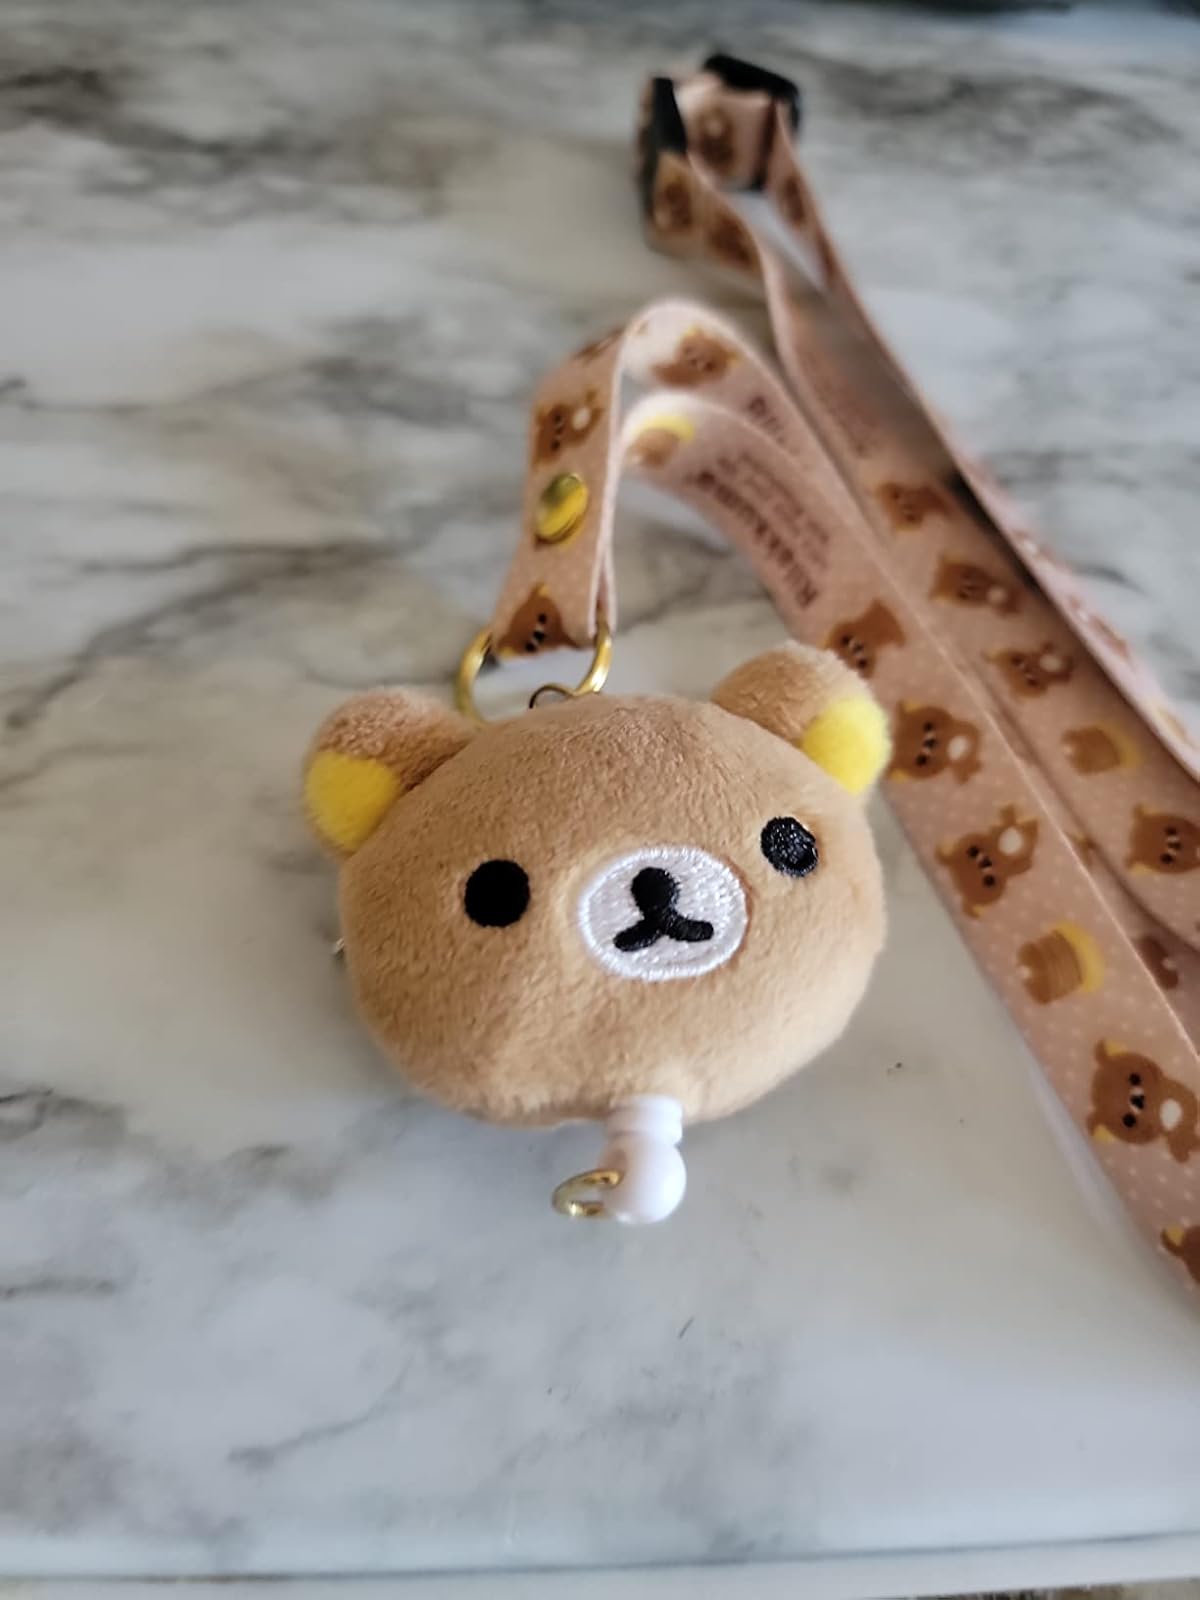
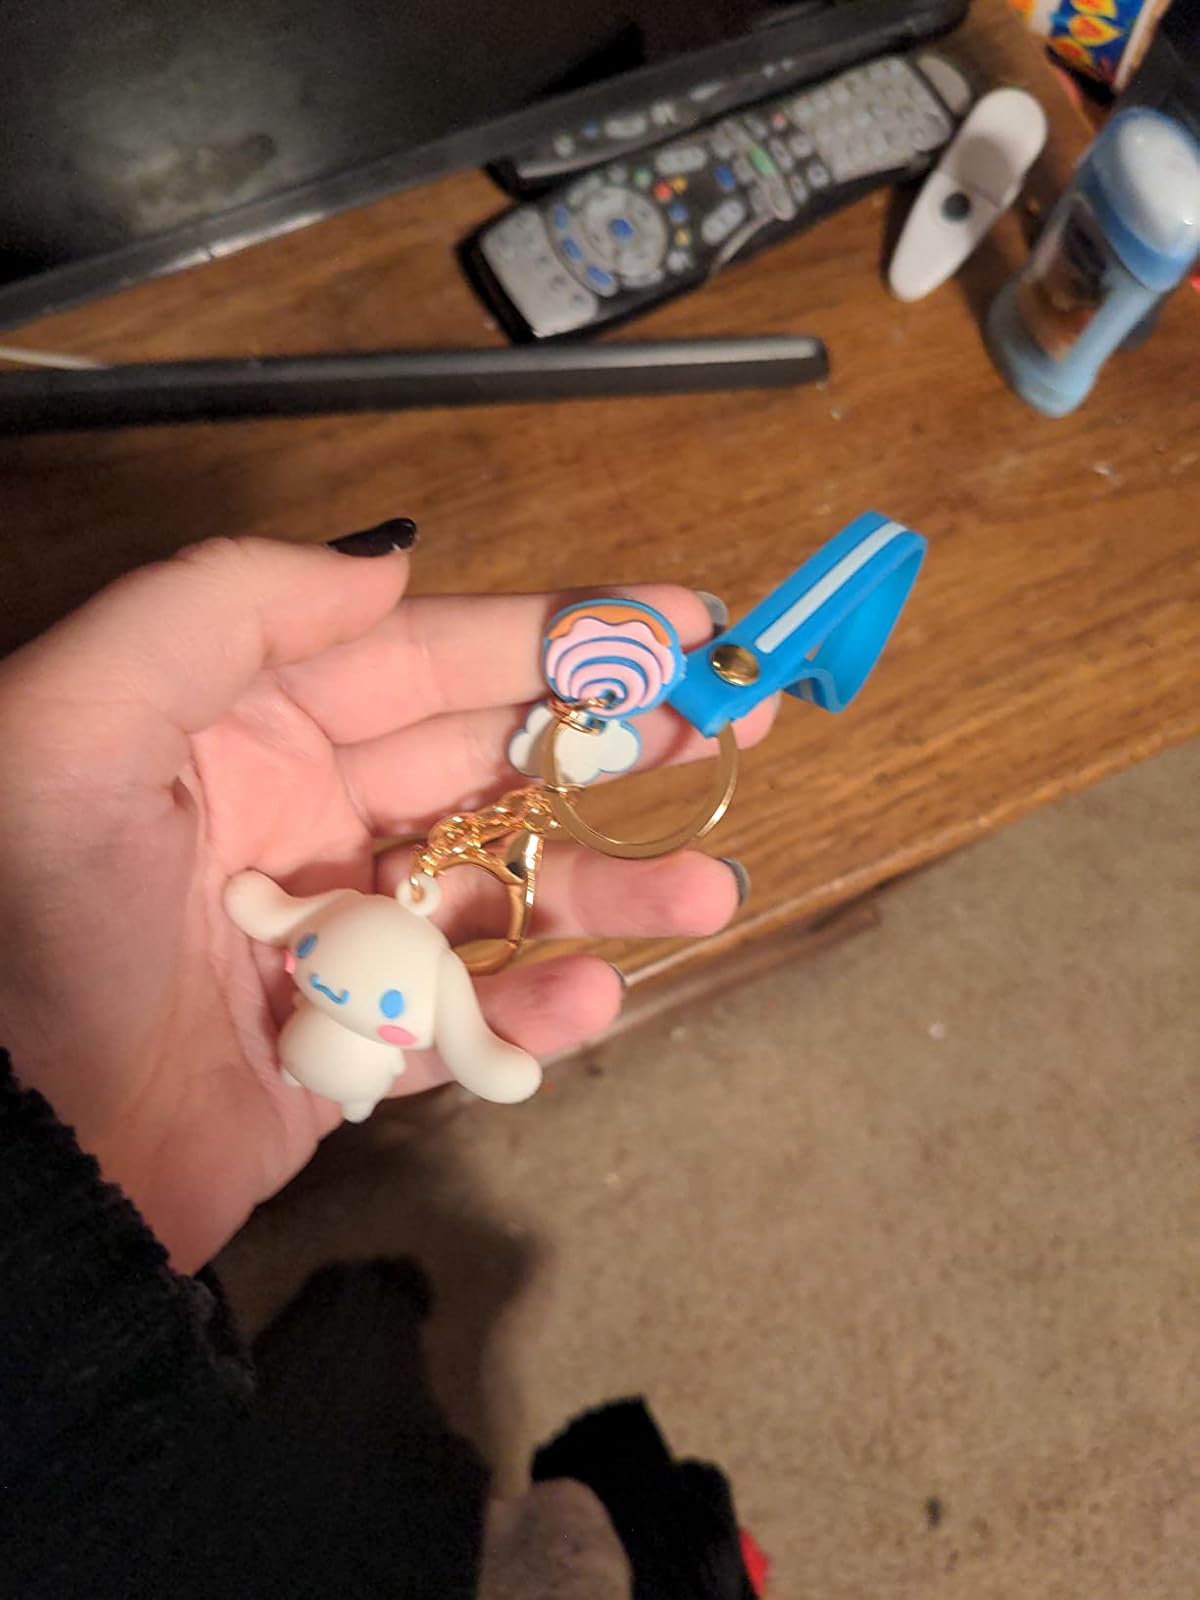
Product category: accessories_keychain
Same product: no